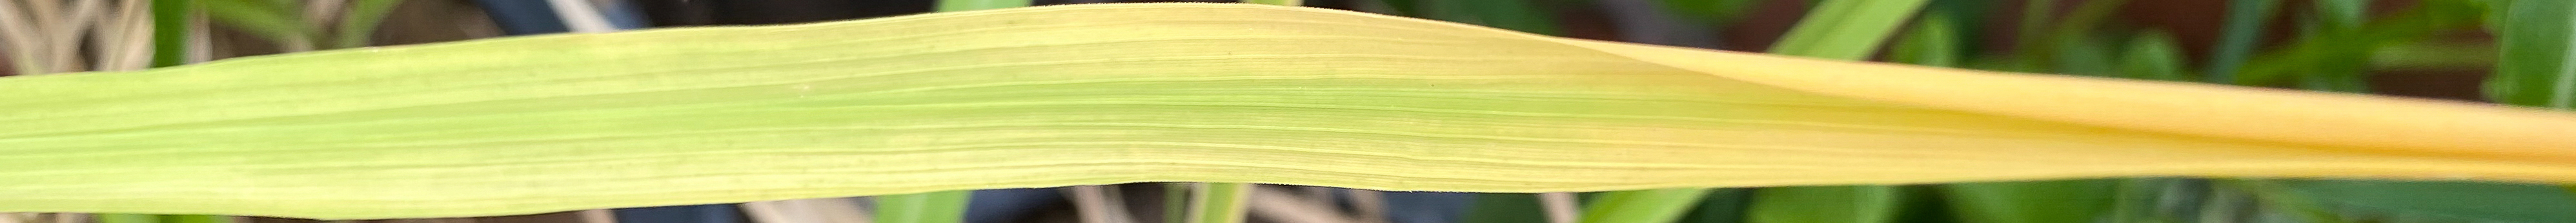
Nhãn: N